Natasha Subhash

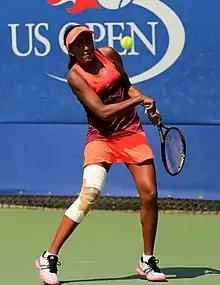
Subhash at the 2015 US Open

Subhash won two singles titles and two doubles titles on the ITF Women's Circuit in her career. She made her WTA Tour main-draw debut at the 2018 Washington Open in doubles, partnering with Alana Smith.